Maxim Znak

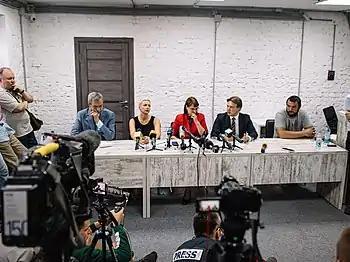
Maxim Znak, Olga Kovalkova, and Maria Kolesnikova during the first press conference of the Coordination Council of Belarus

Znak obtained his PhD in Law from the Belarusian State University.